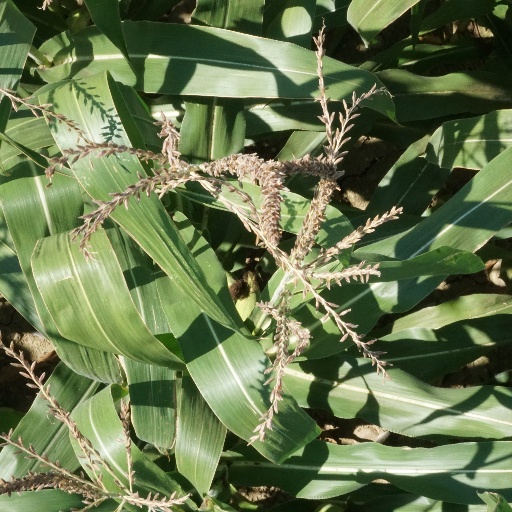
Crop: maize; corn